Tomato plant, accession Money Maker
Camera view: horizontal (90 deg, fisheye); turntable rotation: 90 degrees
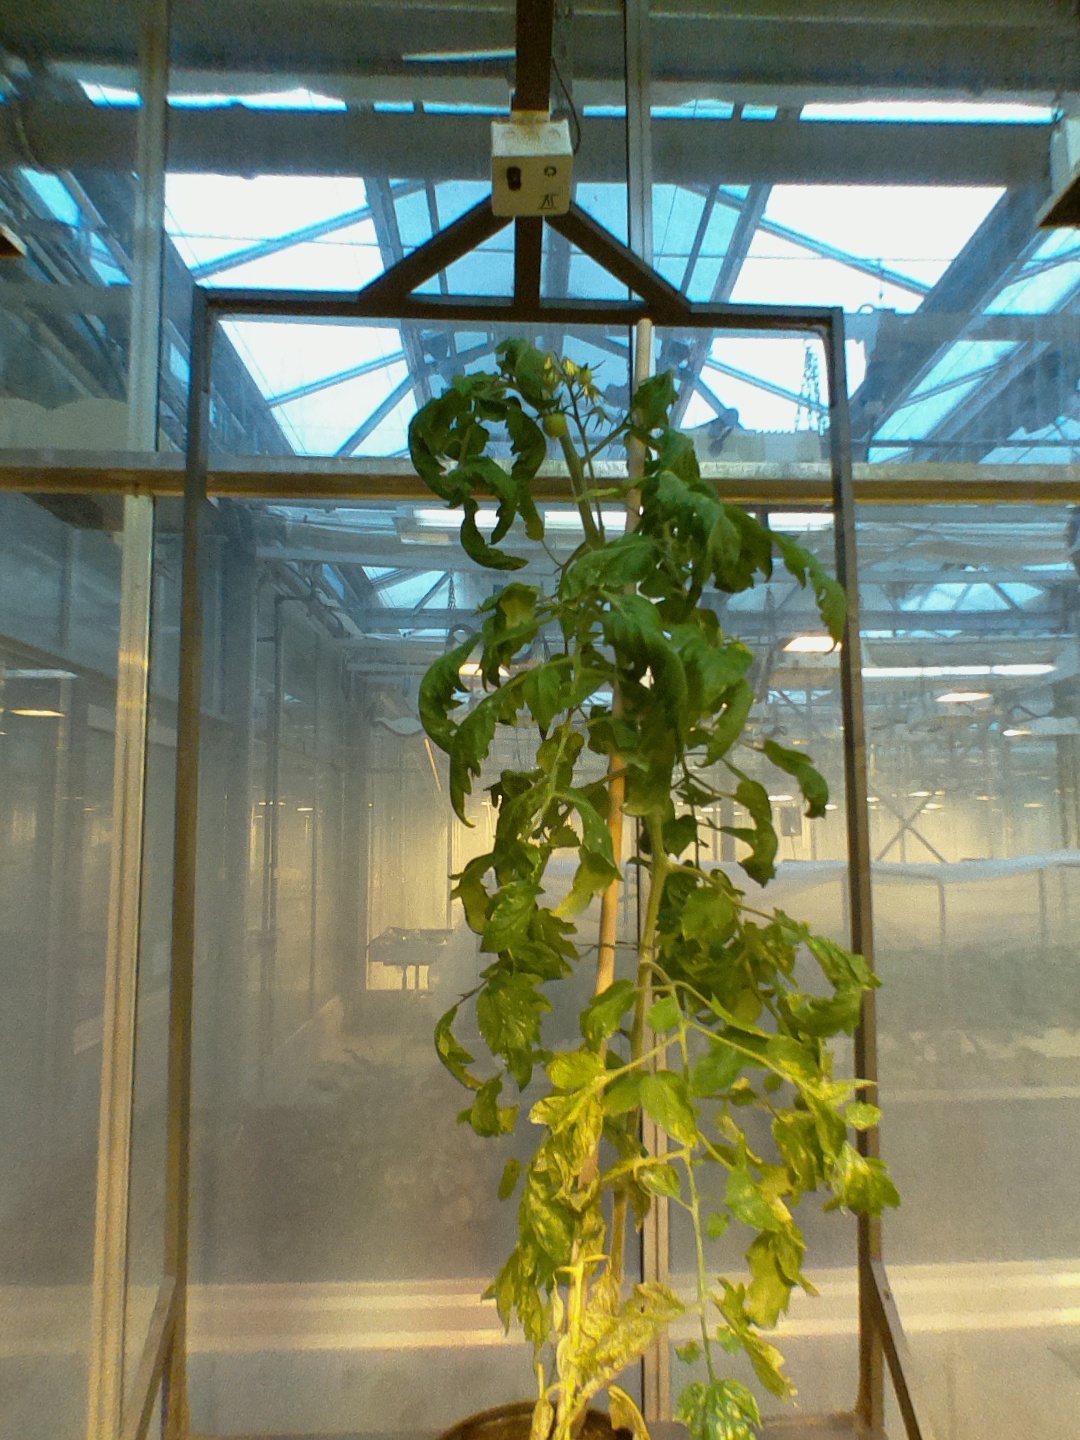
BBCH growth stage 72: 20%-30% of final fruit size